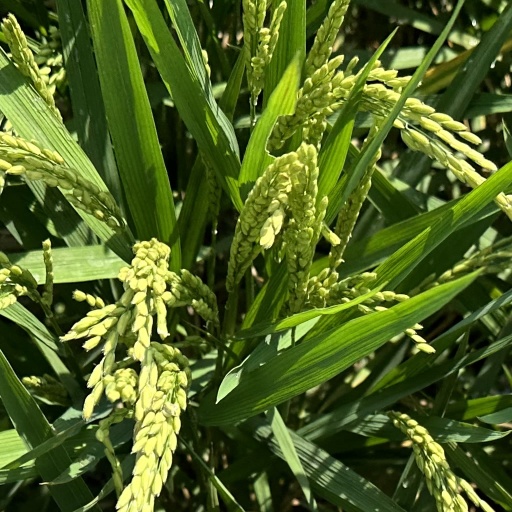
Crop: rice